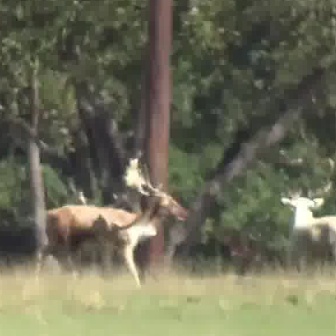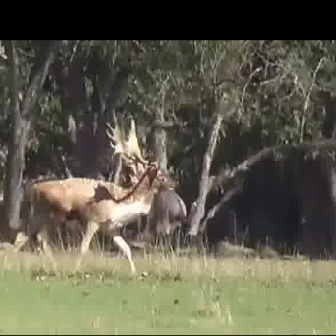
  Please identify the target specified by the bounding box [33,149,186,302] in the first image and locate it in the second image. Return the coordinates in [x_min,y_min,x_max,y_max] format.
Answer: [0,107,174,281]